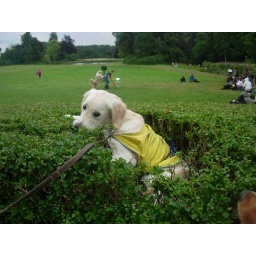
Alix is a female golden retriever and a service dog in training. Picture taken by her foster family.